René Barbier

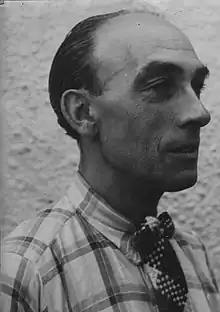

René Barbier (4 March 1891 – 14 February 1966) was a French fencer. He won a silver medal in the team épée event at the 1928 Summer Olympics.